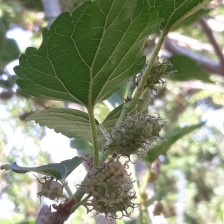
Variety: ChiangMai60